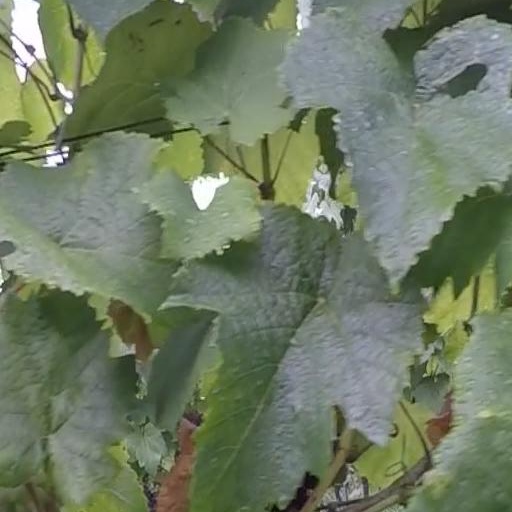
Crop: grape